George Sisler

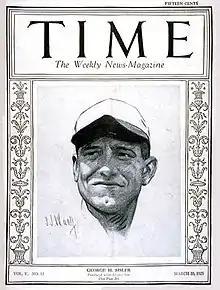
"Time" cover, March 30, 1925

As the ballclub's manager, Sisler asked his players for advice. "He's one of the fellows, but he's the leader", said Ken Williams. He did not have a set bedtime or wake-up time for the ballclub, unlike several other MLB managers. Despite his "player's manager" reputation, Sisler would still discipline his squad when necessary, as he proved in May when he fined Shocker for skipping and showing up late to several Browns games with no explanation. After a fifth-place finish in the eight-team AL in 1923, the Browns posted an identical 74–78 record in 1924, this time good for fourth in the league.